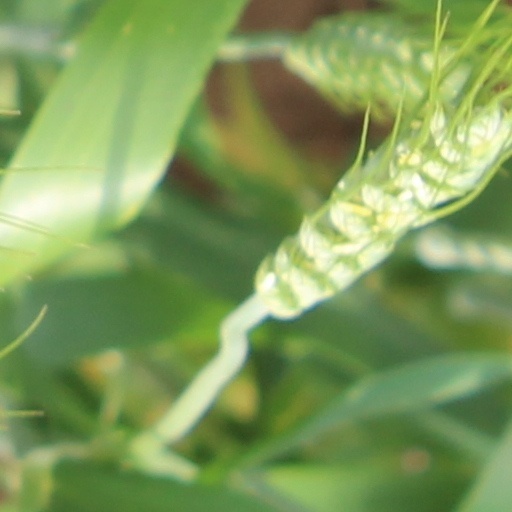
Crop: wheat